Sutherlin Bank Building

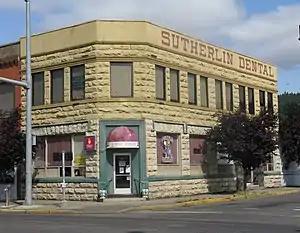
The building in 2009

The Sutherlin Bank Building is a bank building in Sutherlin, Oregon, in the United States. It was built in 1910 and was added to the National Register of Historic Places on August 1, 1984.